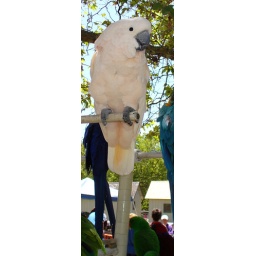
train ride in the red woods (58)